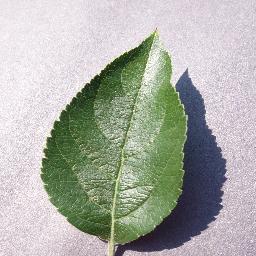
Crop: apple
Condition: healthy